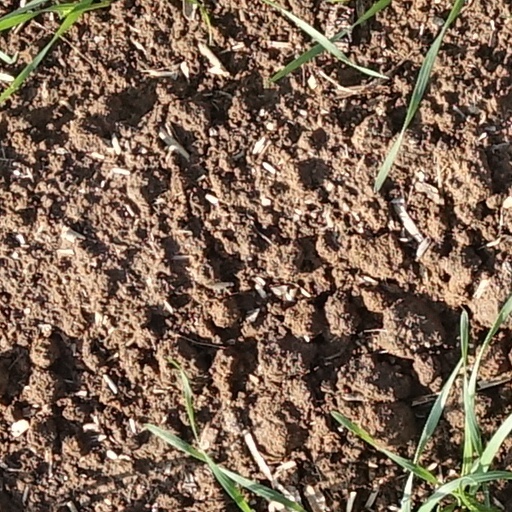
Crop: wheat